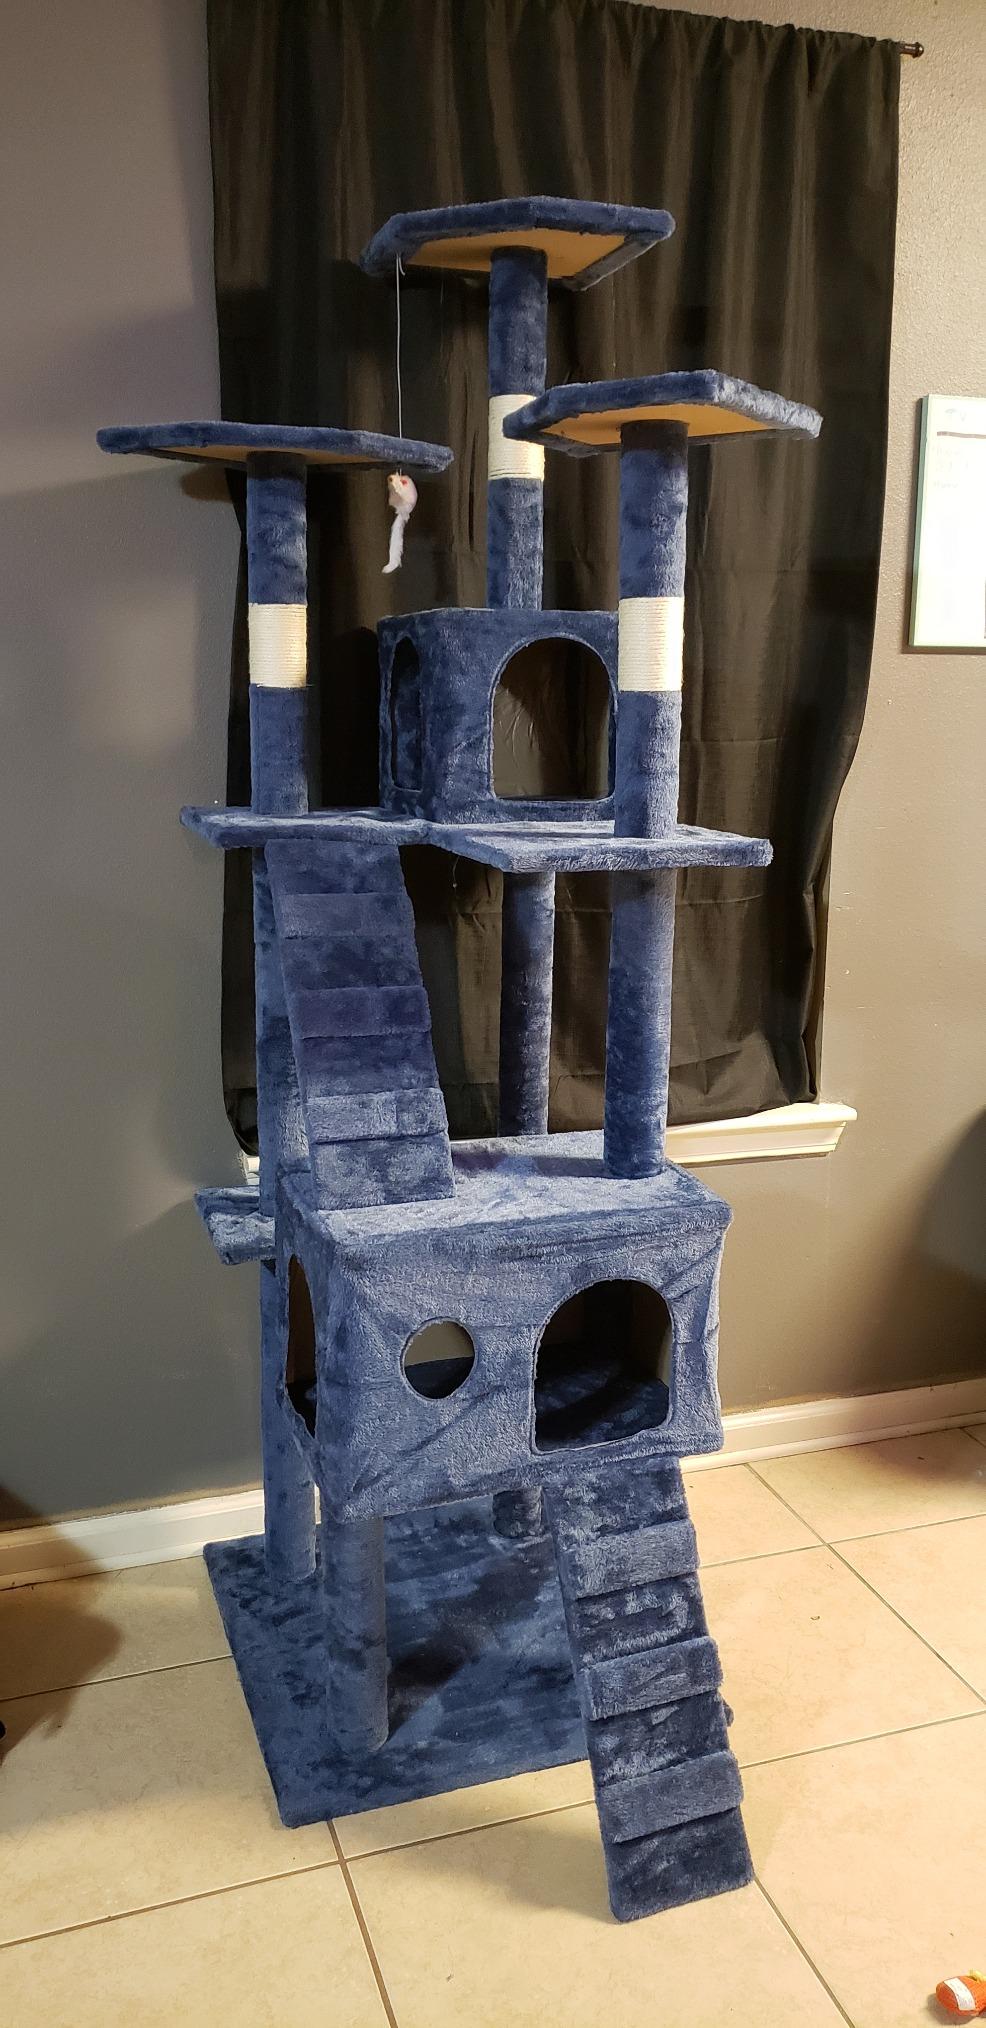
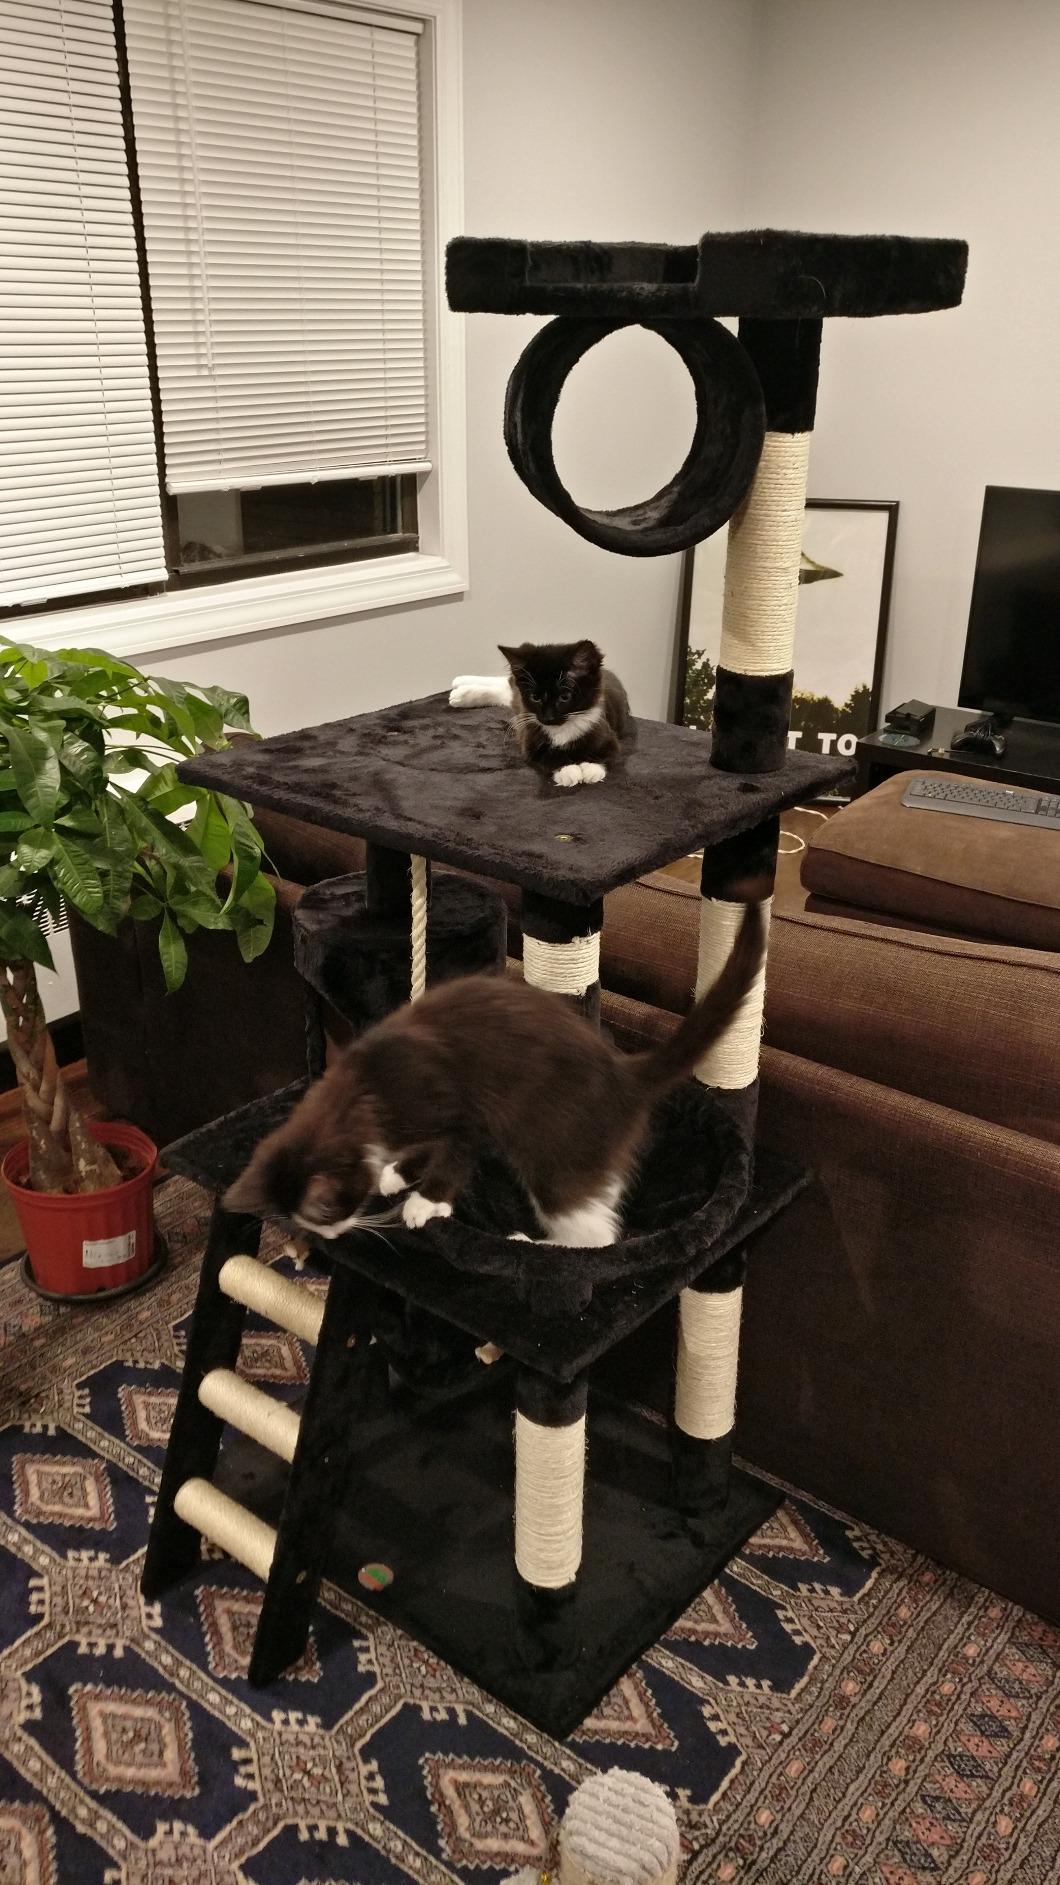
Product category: items_cat tree
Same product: no